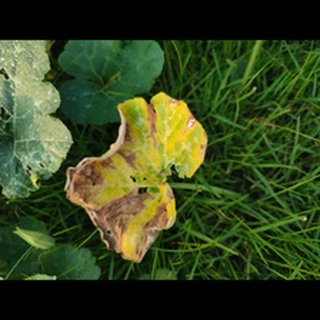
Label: pumpkin_downy_mildew